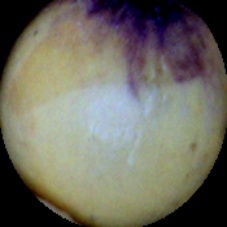
Label: Spotted